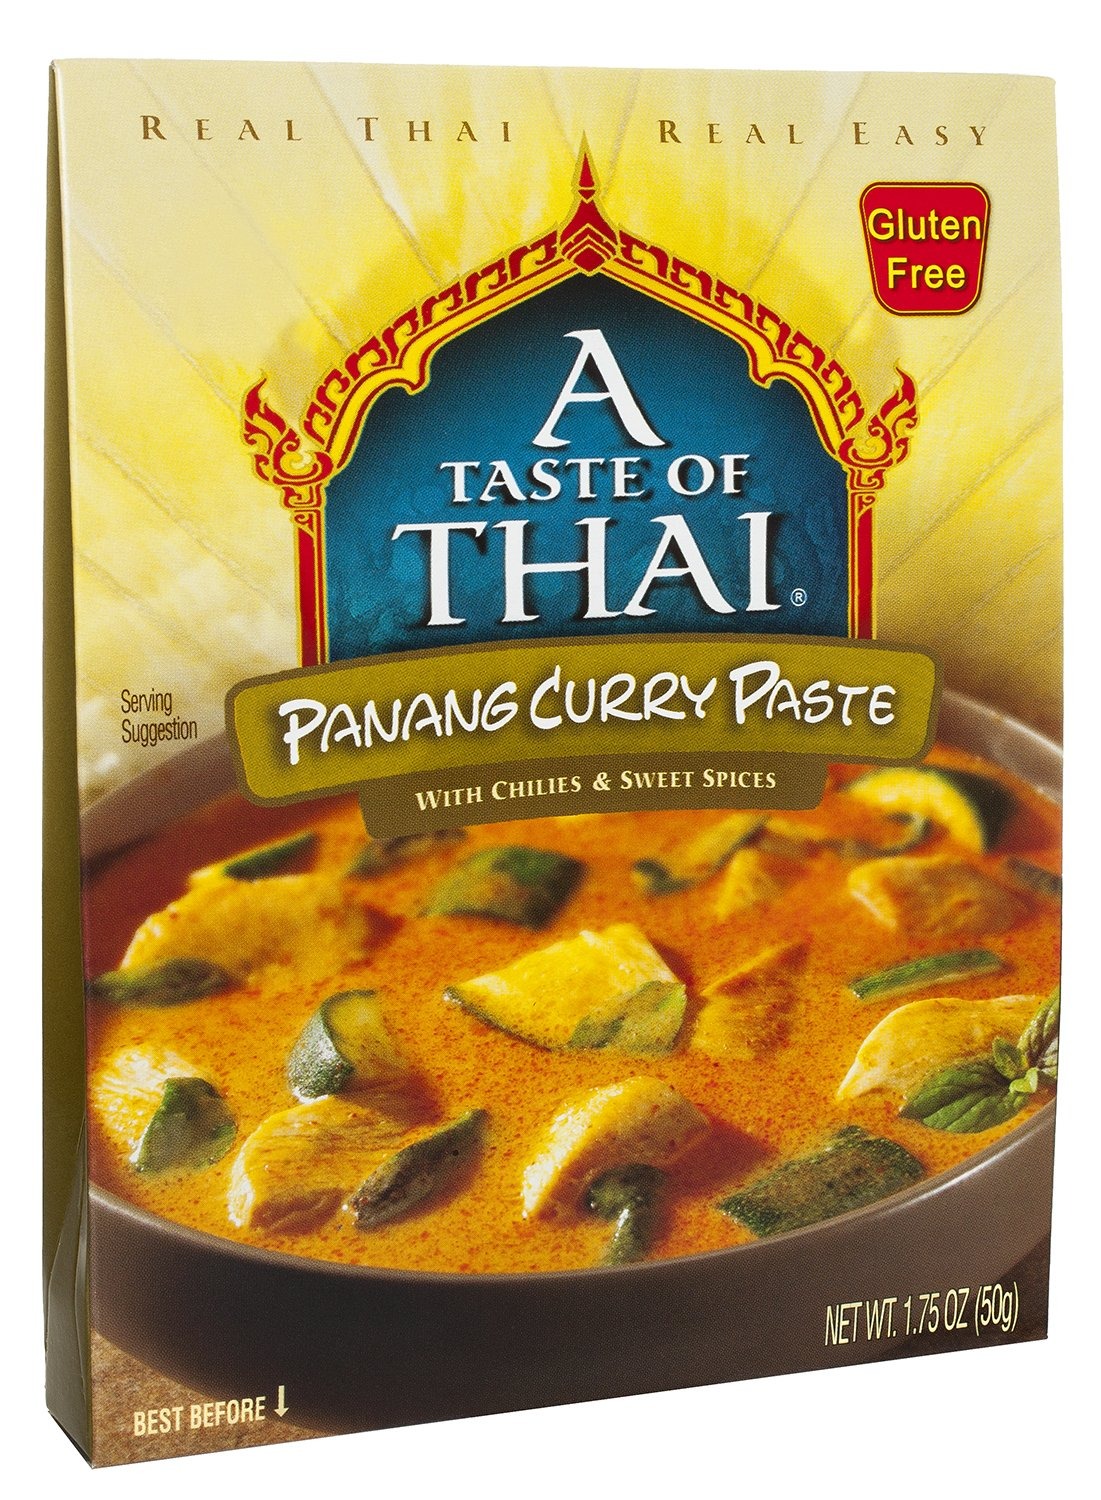
Item Name: A Taste of Thai Panang Curry Paste - 1.75oz Pack of 6 Ready-to-Use Mix Flavored with Classic Thai Spices | Mild Curry Flavor Perfect for Veggies | Use for Stir-fry Grilling & More | Non-GMO
Bullet Point 1: A Taste of Thailand. Just like what the name says, we are giving you a taste from a place thousands of miles away right at your doorstep. Enjoy flavors in the comfort of your own home.
Bullet Point 2: Quality Ingredients. This mild, sweet curry paste gives great flavor to vegetarian curries and stir-frys. Made with chili, garlic, galangal, lemongrass, kaffir lime, and other spices. Panang curry paste's light spice is perfect for beginners.
Bullet Point 3: Ready to Use. We made cooking Thai dishes easy for you with our premium quality products. Now you can make these dishes without much effort and still have that authentic Thai flavor.
Bullet Point 4: Just the Good Stuff. We only want to give you the best so we made sure our products are not just tasty but healthy as well. There are no preservatives, trans fats, and MSG in them, and the ingredients are non-GMO and gluten-free.
Bullet Point 5: Wide Range. If you love Thai food, we offer noodles, Jasmine rice, and ready-made sauces so you can cook your favorite Thai dishes at home. Use these ingredients to put a unique twist on your usual meals your family and guests will surely enjoy.
Value: 10.5
Unit: Ounce

Price: 2.3